Alaska Engineering Commission Cottage No. 23

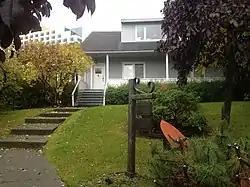

The Alaska Engineering Commission Cottage No. 23, also known as DeLong Cottage, is an historic house at 618 Christensen Drive in Anchorage, Alaska. It is a -story wood-frame structure, with a gable roof and porch extending across its front. It was designed and built in 1916 by the Alaska Engineering Commission (A.E.C.), the federal government project to build the Alaska Railroad. Of the surviving cottages built by the commission, it is the least-altered and best-preserved.